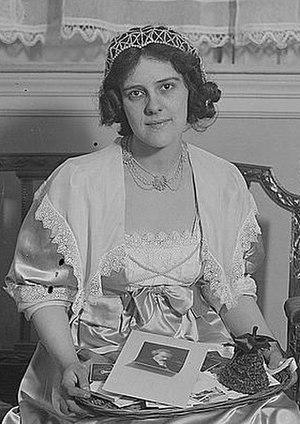
Frederick Theodore Albert Delius [ˈdiːliəs], CH est un compositeur post-romantique britannique. Né dans une famille marchande prospère d'origine allemande, il n'a pas suivi la voie souhaitée par ses parents dans le commerce. Il fut envoyé en Floride aux États-Unis en 1884 pour y gérer une plantation d'orangers. Ne s'intéressant guère à ses devoirs d'administrateur, il retourna rapidement en Europe à peine deux ans plus tard en 1886. Au contact de la musique afro-américaine lors de ce court séjour en Floride, il se prit à composer. Après une brève période d'études musicales en Allemagne commencées dès son retour en 1886, il se lança dans une carrière de compositeur en France, à Paris puis à Grez-sur-Loing. Il affectionnait ce dernier lieu et s'y établit avec sa femme Jelka jusqu'à la fin de sa vie, excepté durant la Première Guerre mondiale.
20 janvier : La Wally, opéra d'Alfredo Catalani, créé à La Scala de Milan.
Beatrice Harrison est une violoncelliste britannique active durant la première moitié du XXᵉ siècle. Elle crée plusieurs œuvres de compositeurs anglais, en particulier celles de Frederick Delius.